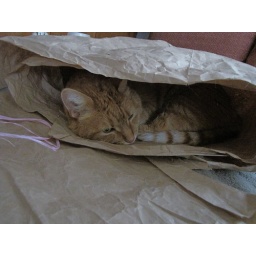
cat in a bag